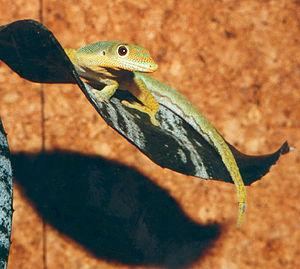
Phelsuma serraticauda est une espèce de geckos de la famille des Gekkonidae. En français, elle est appelée Gecko diurne à queue plate ou Phelsume à queue plate.